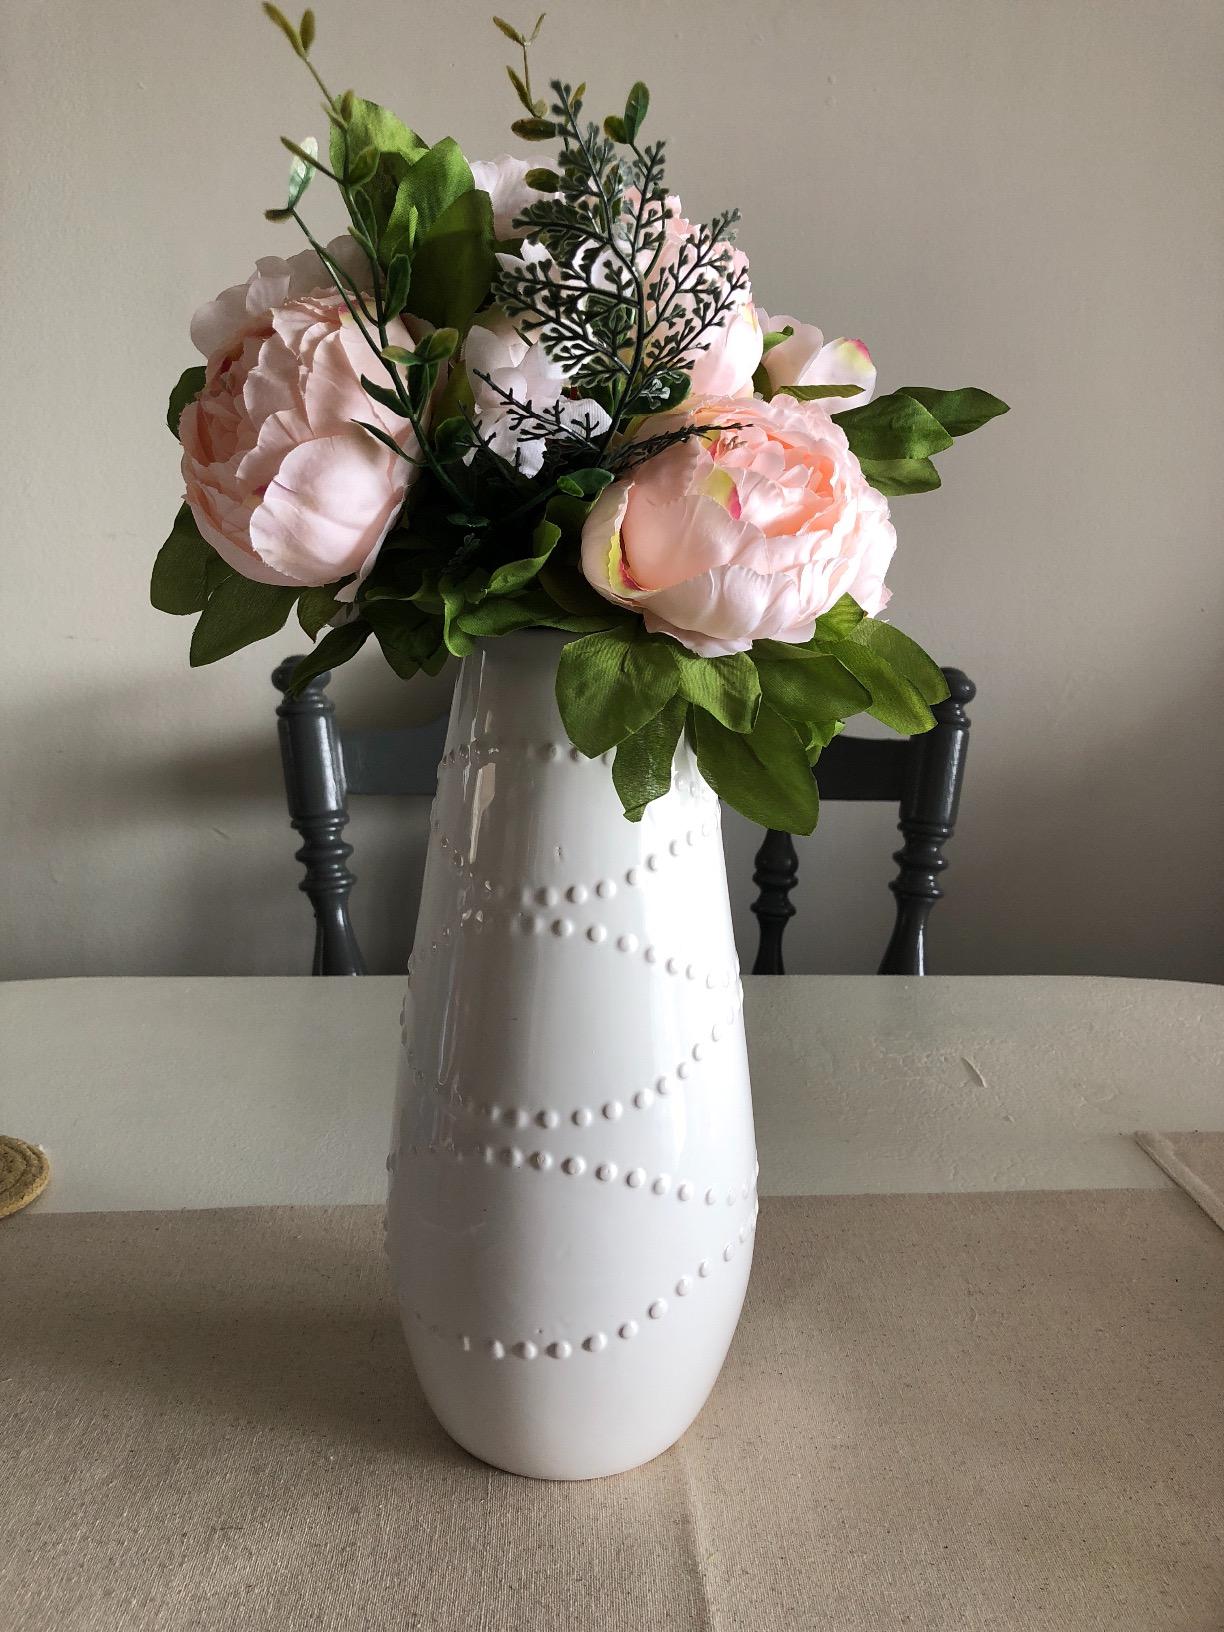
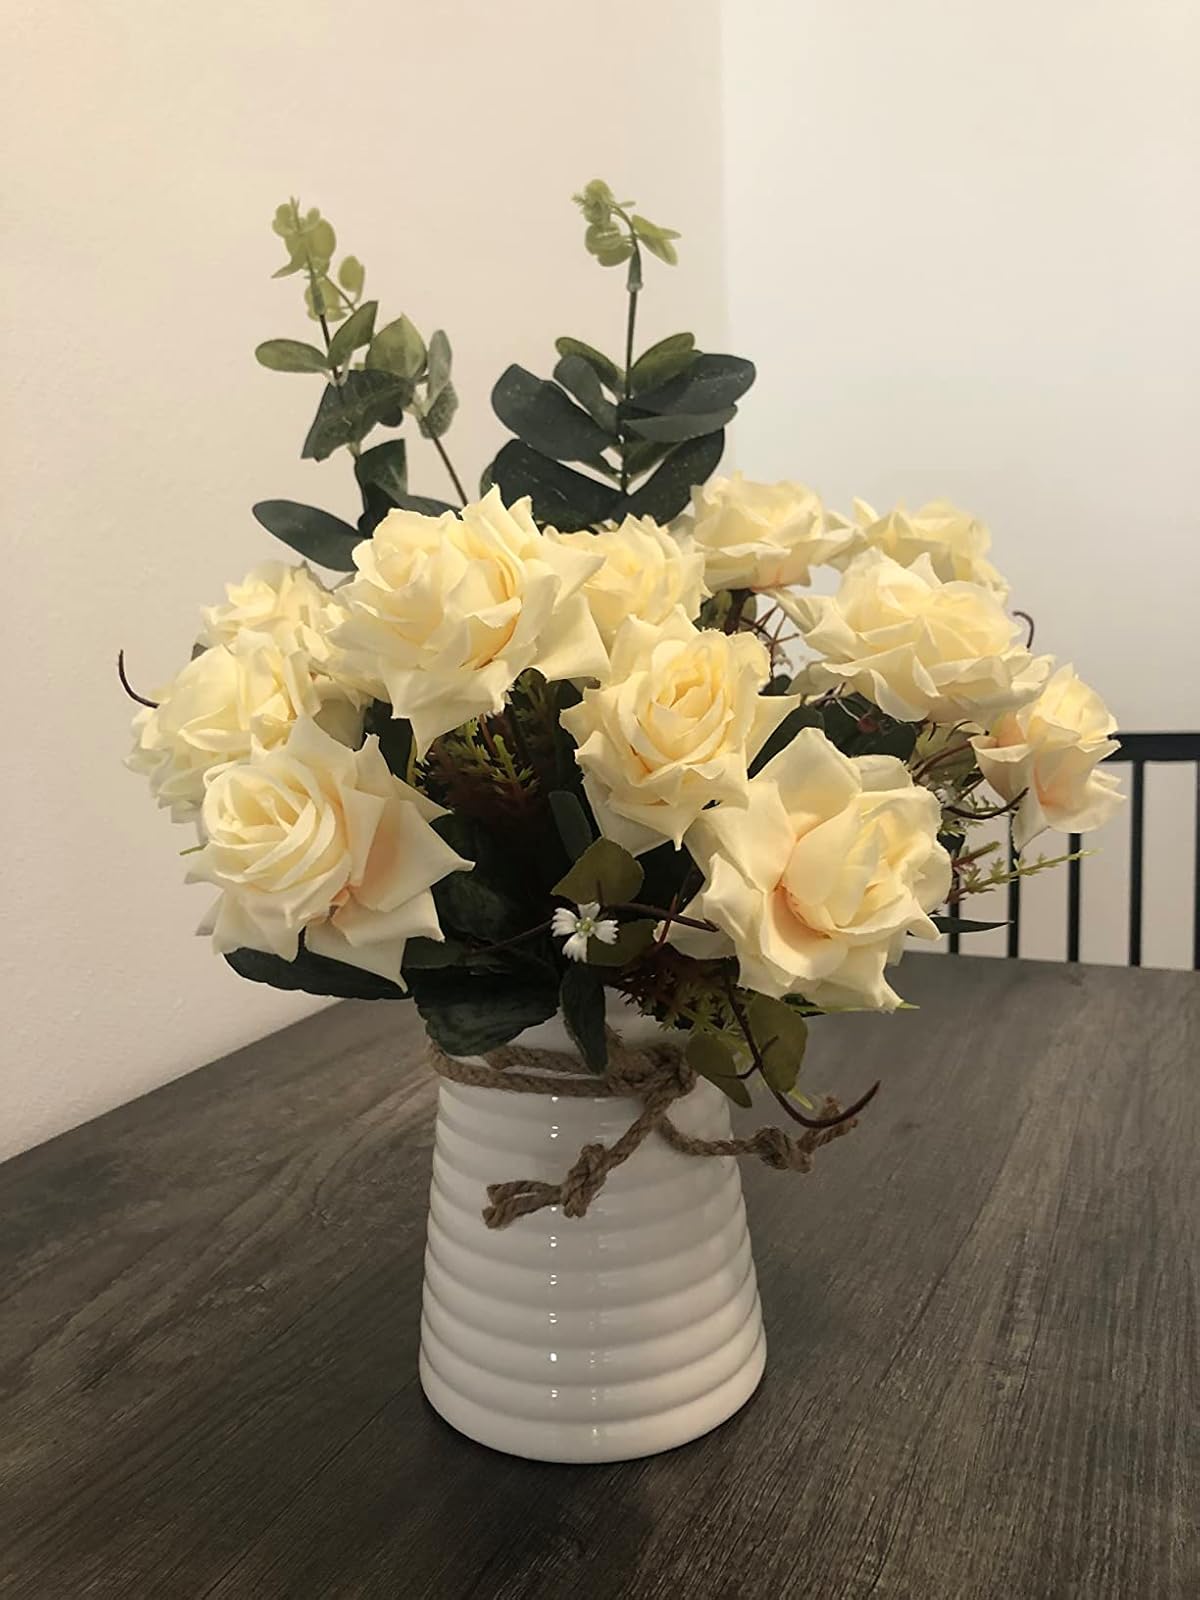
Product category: vase
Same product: no